Chrysler Horizon

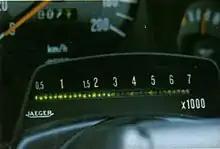
The LED revolution counter of a series 2 Talbot Horizon

The series 2 Horizon launched in July 1982 had a 5-speed gearbox, and was badged "series II 5 speed". The bumpers were painted black and the backlite was smaller, because the parcel shelf was raised to increase the size of the boot. Some models featured an electronic LED 'econometer' which illuminated several lights around the edge of the speedometer dial. An LED tachometer was available on higher trim levels, the horizontal row of green, yellow, and red LEDs positioned above the steering column, illuminating in 250 rpm intervals.